Directional drilling

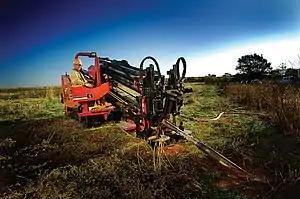
A horizontal directional drill in operation

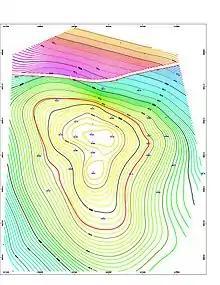
A structure map generated by contour map software for an gas and oil reservoir in the Erath field, Vermilion Parish, Erath, Louisiana. The left-to-right gap, near the top of the contour map indicates a fault line. This fault line is between the blue/green contour lines and the purple/red/yellow contour lines. The thin red circular contour line in the middle of the map indicates the top of the oil reservoir. Because gas floats above oil, the thin red contour line marks the gas/oil contact zone. Directional drilling would be used to target the gas and oil reservoir.

Directional drilling (or slant drilling) is the practice of drilling non-vertical bores. It can be broken down into four main groups: oilfield directional drilling, utility installation directional drilling, directional boring (horizontal directional drilling - HDD), and surface in seam (SIS), which horizontally intersects a vertical bore target to extract coal bed methane.